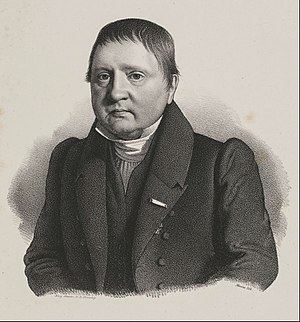
Johan Sylvester Saxtorph
Johan Sylvester Saxtorph var en dansk læge.